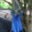
Label: bird